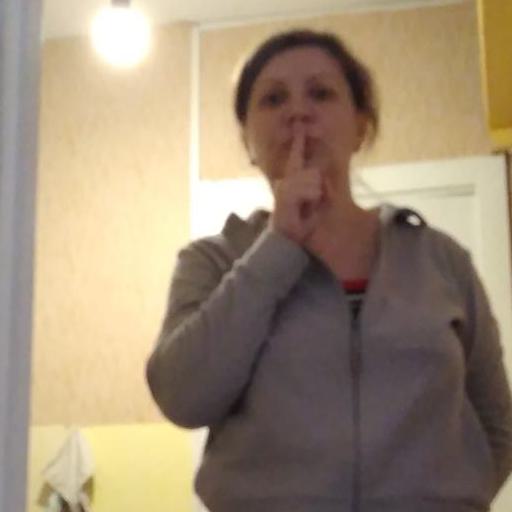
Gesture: mute